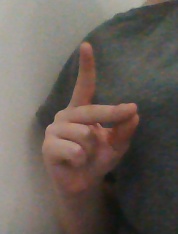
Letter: ta